Rory O'Tunny

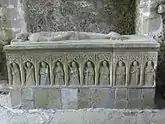
Tomb of the knight Piers Fitz Oge Butler sculpted by O'Tunny

Rory O'Tunny was born into a family of sculptors, said to have originated in Callan, County Kilkenny. According to his own signature in Kilcooly Abbey, his father's name was Patrick. Rory was primarily a sculptor of tombs, eight of which of which he signed with his full name. Among his more prominent works are three tombs in Kilcooly Abbey, the resting place of Sir John Grace and his wife, Honora Brenach, in the North aisle of St. Canice' Cathedral, County Kilkenny, and the tombs of Robert Walsh and his wife, Katherine Poer (Power), at Jerpoint Abbey.